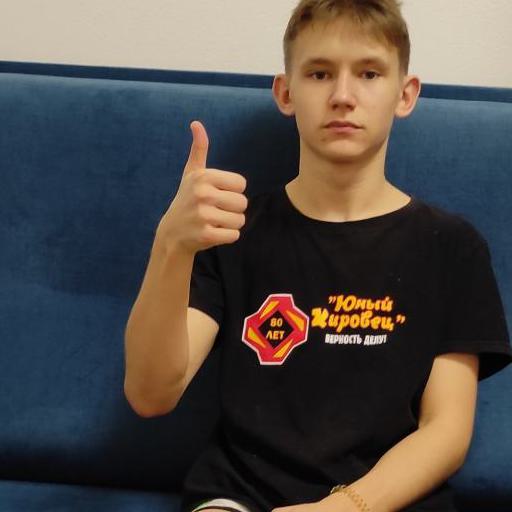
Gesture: like